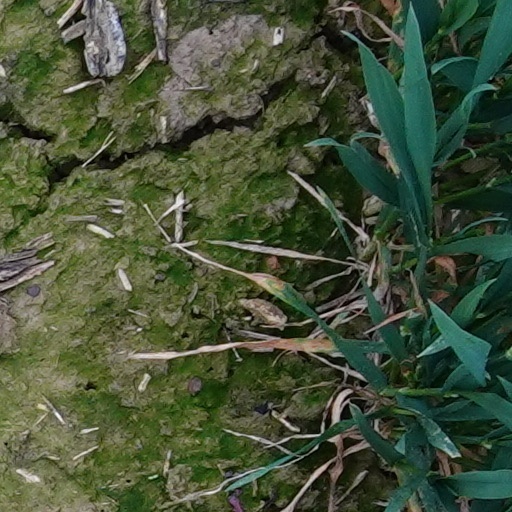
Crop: wheat